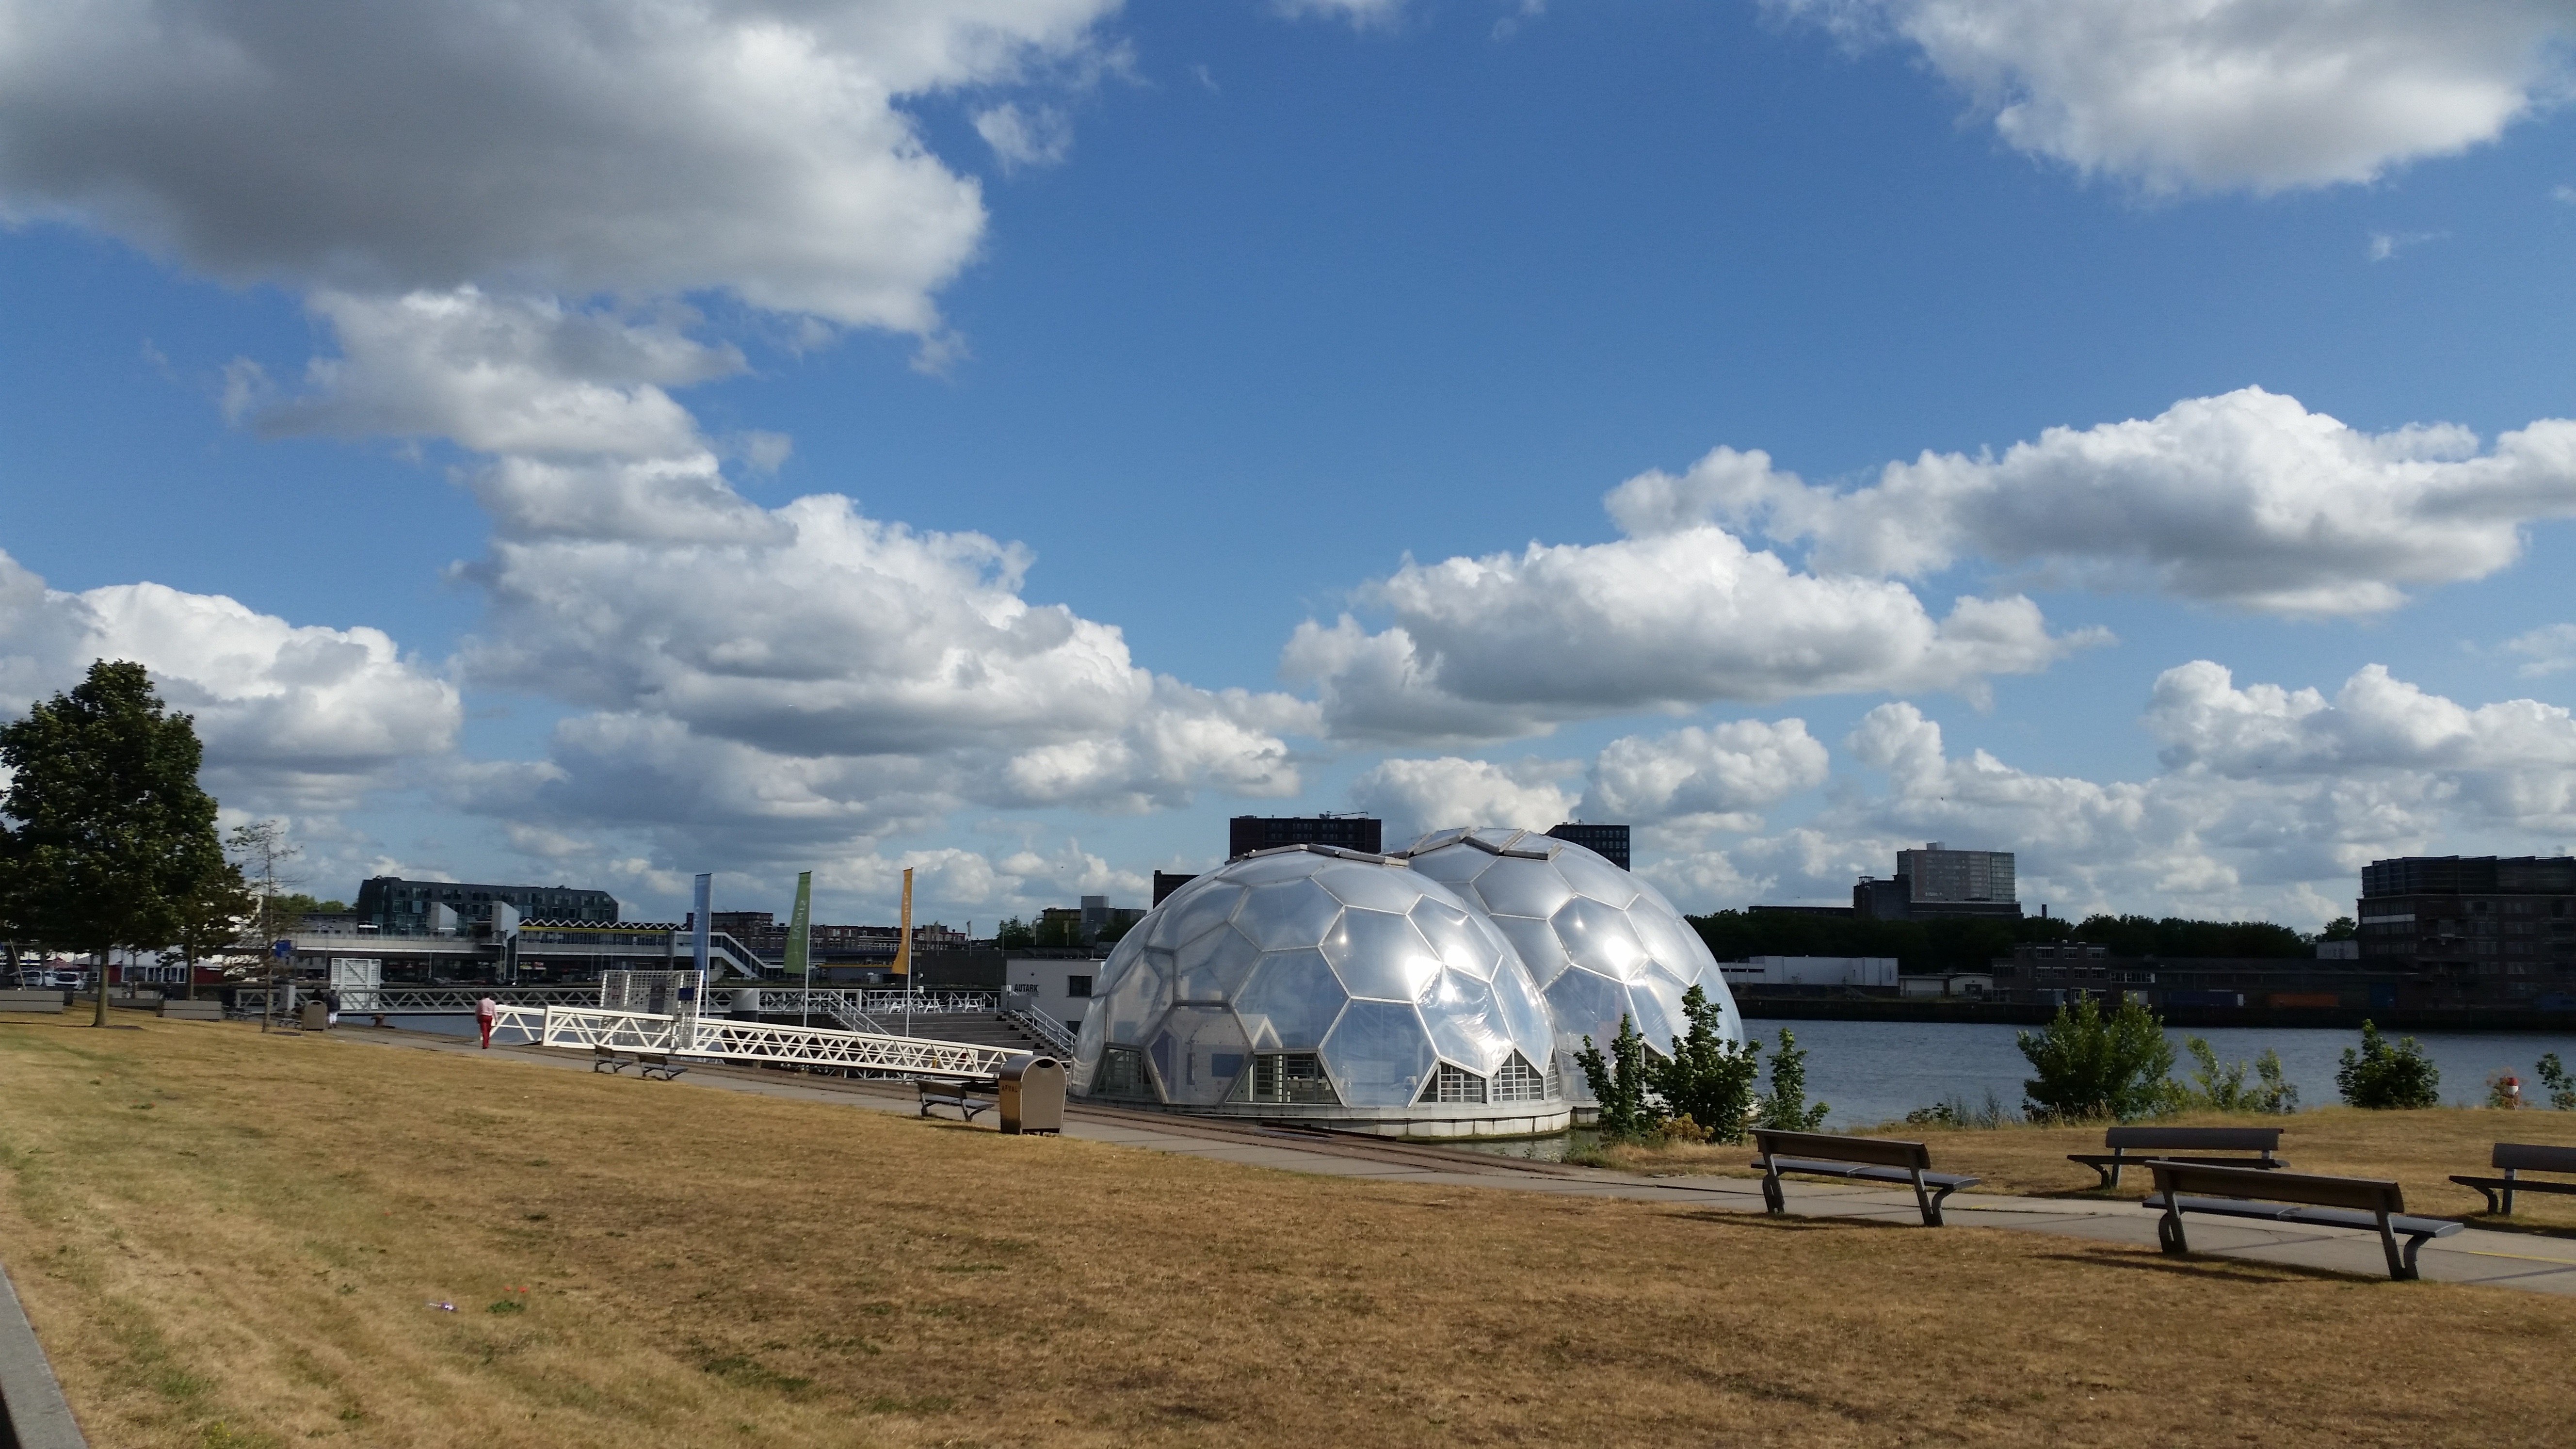
cloud, sky, live, rotterdam, future, dome, atmosphere of earth, waterfront homes